Hard Rock Hotel and Casino (Las Vegas)

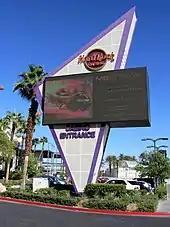
Hard Rock sign, advertising MB Steak

The original Joint opened in 1995. It initially had capacity for 1,200 people, later increased to 2,000. It closed in February 2009, and the new, larger Joint opened two months later.